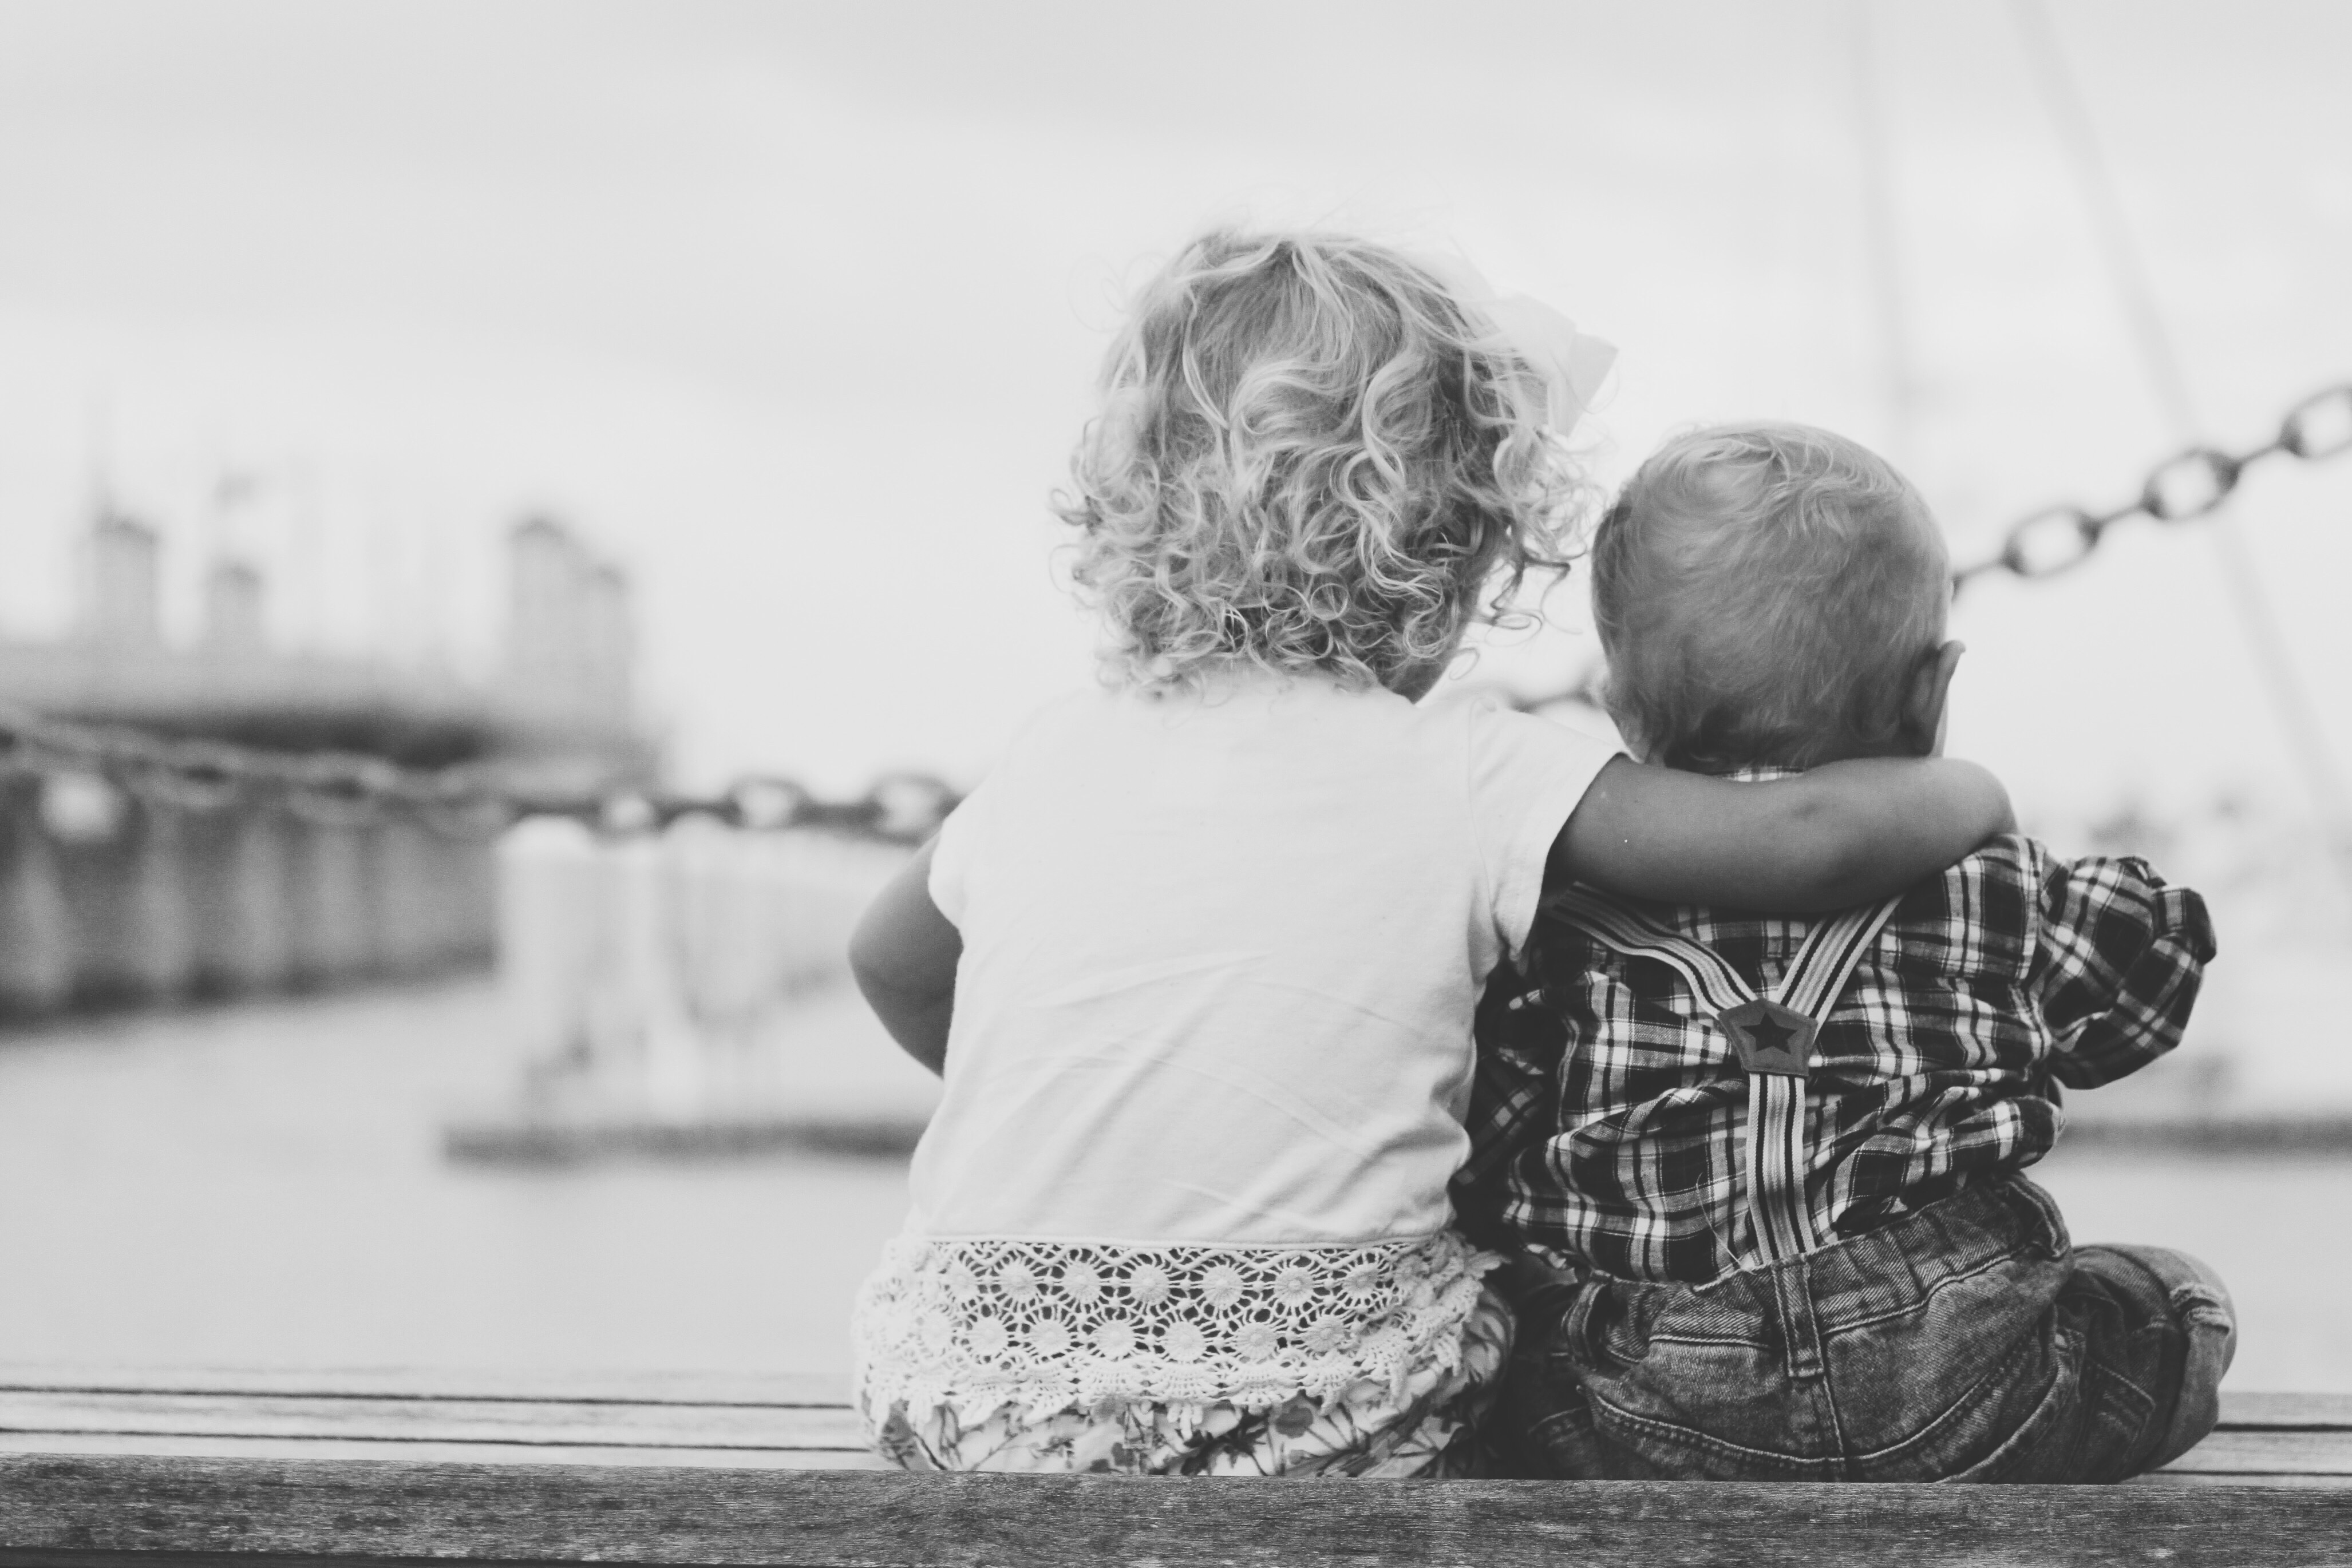
man, person, black and white, white, photography, kid, sitting, child, two, monochrome, together, ceremony, photograph, brother, interaction, monochrome photography, portrait photography, human positions